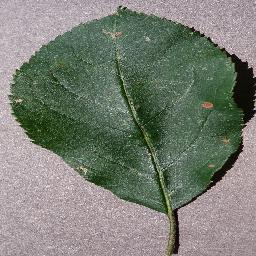
Label: Apple___Black_rot